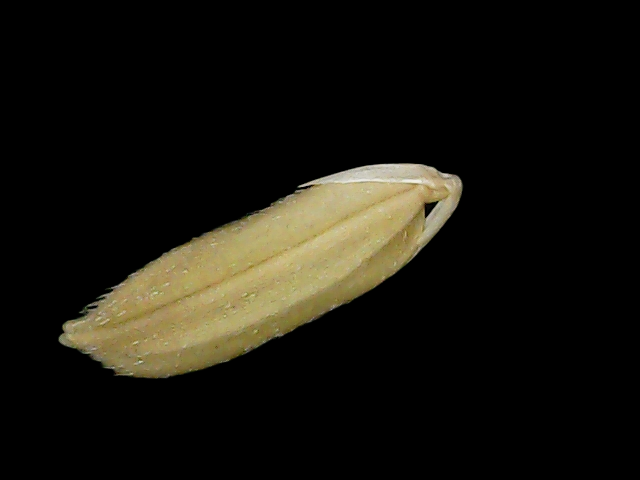
Rice variety: Br23